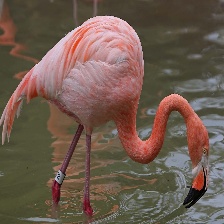
Species: AMERICAN FLAMINGO
Scientific name: PHOENICOPTERUS RUBER